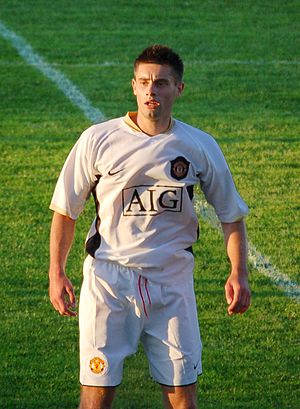
Ritchie Jones
Richard Glynn "Ritchie" Jones er en engelsk fodboldspiller. Han har tidligere spillet for blandt andet Manchester United.